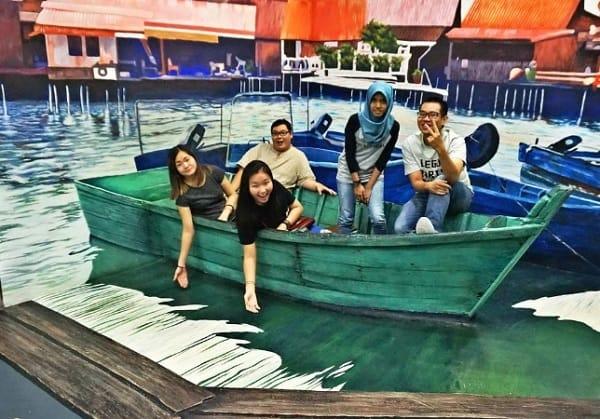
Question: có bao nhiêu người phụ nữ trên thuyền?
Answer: có ba người